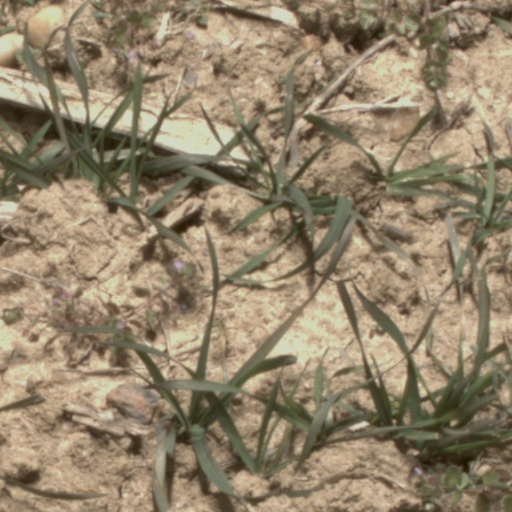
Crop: wheat